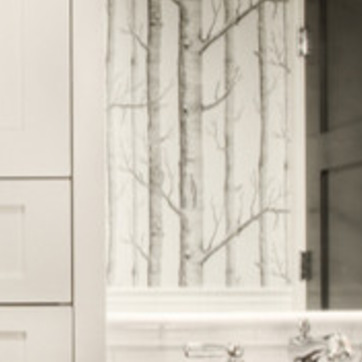
Material: wallpaper